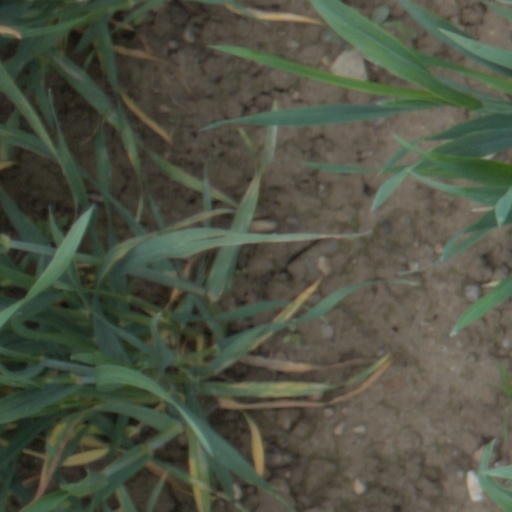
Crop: wheat